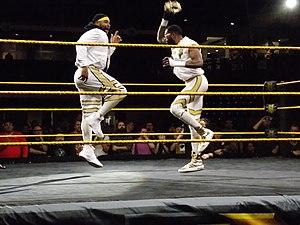
Cet article traite du personnel de la WWE et présente une liste des personnes employées et/ou sous contrat à la World Wrestling Entertainment, société spécialisée dans l'industrie du catch, et de celles qui se trouvent dans le territoire de développement : Raw, SmackDown, NXT, NXT UK et 205 Live.